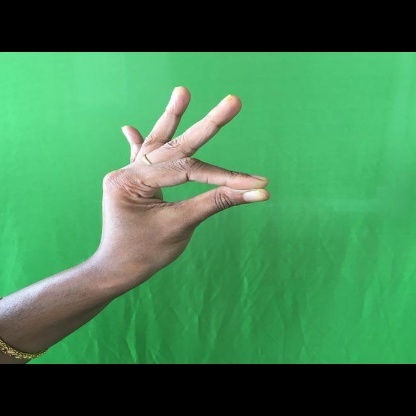
Mudra: Hamsasyam